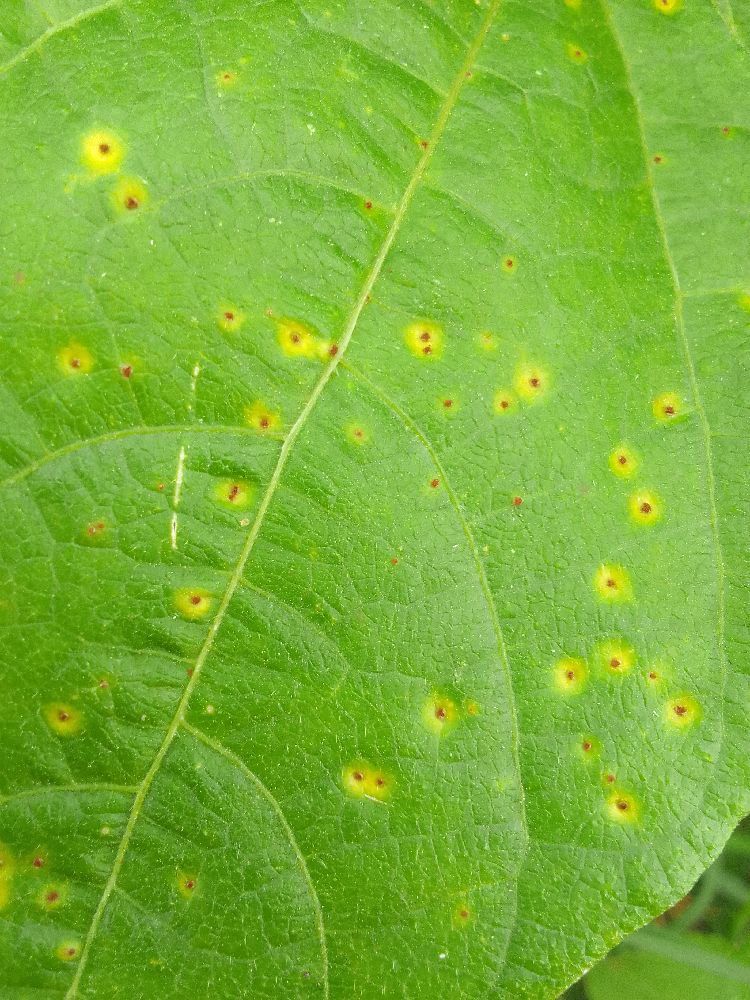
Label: rust